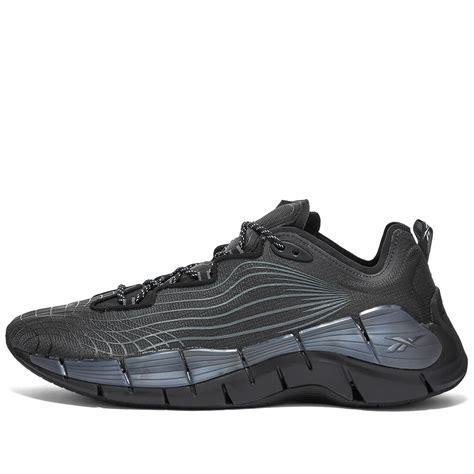
Brand: Reebok
Model: ZIG Kinetica